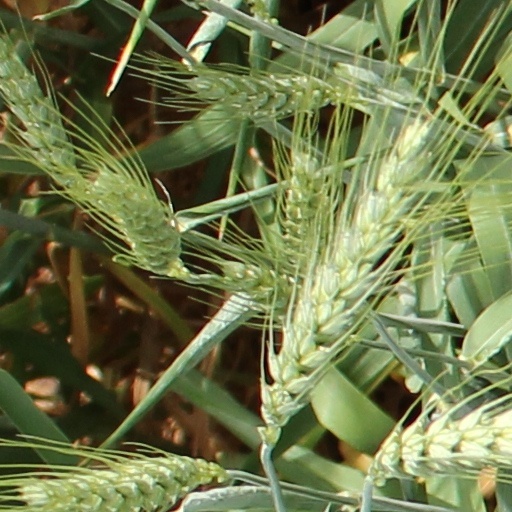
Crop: wheat